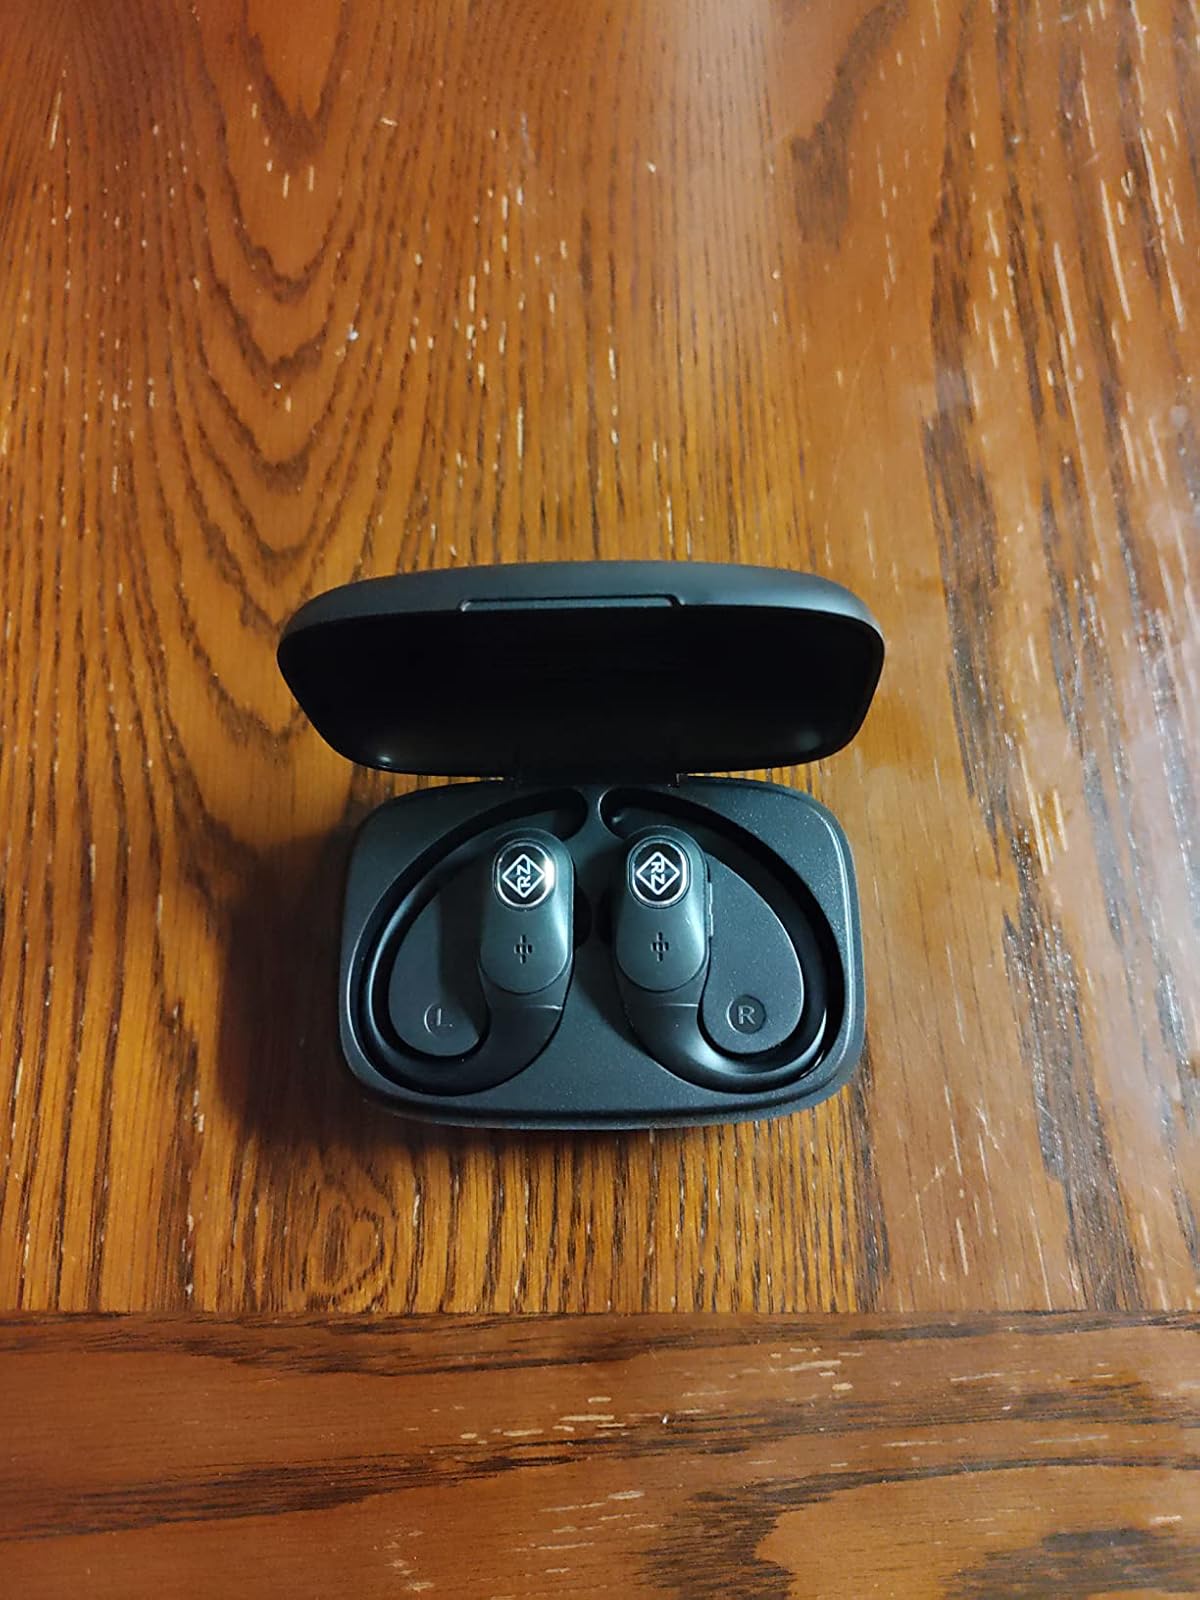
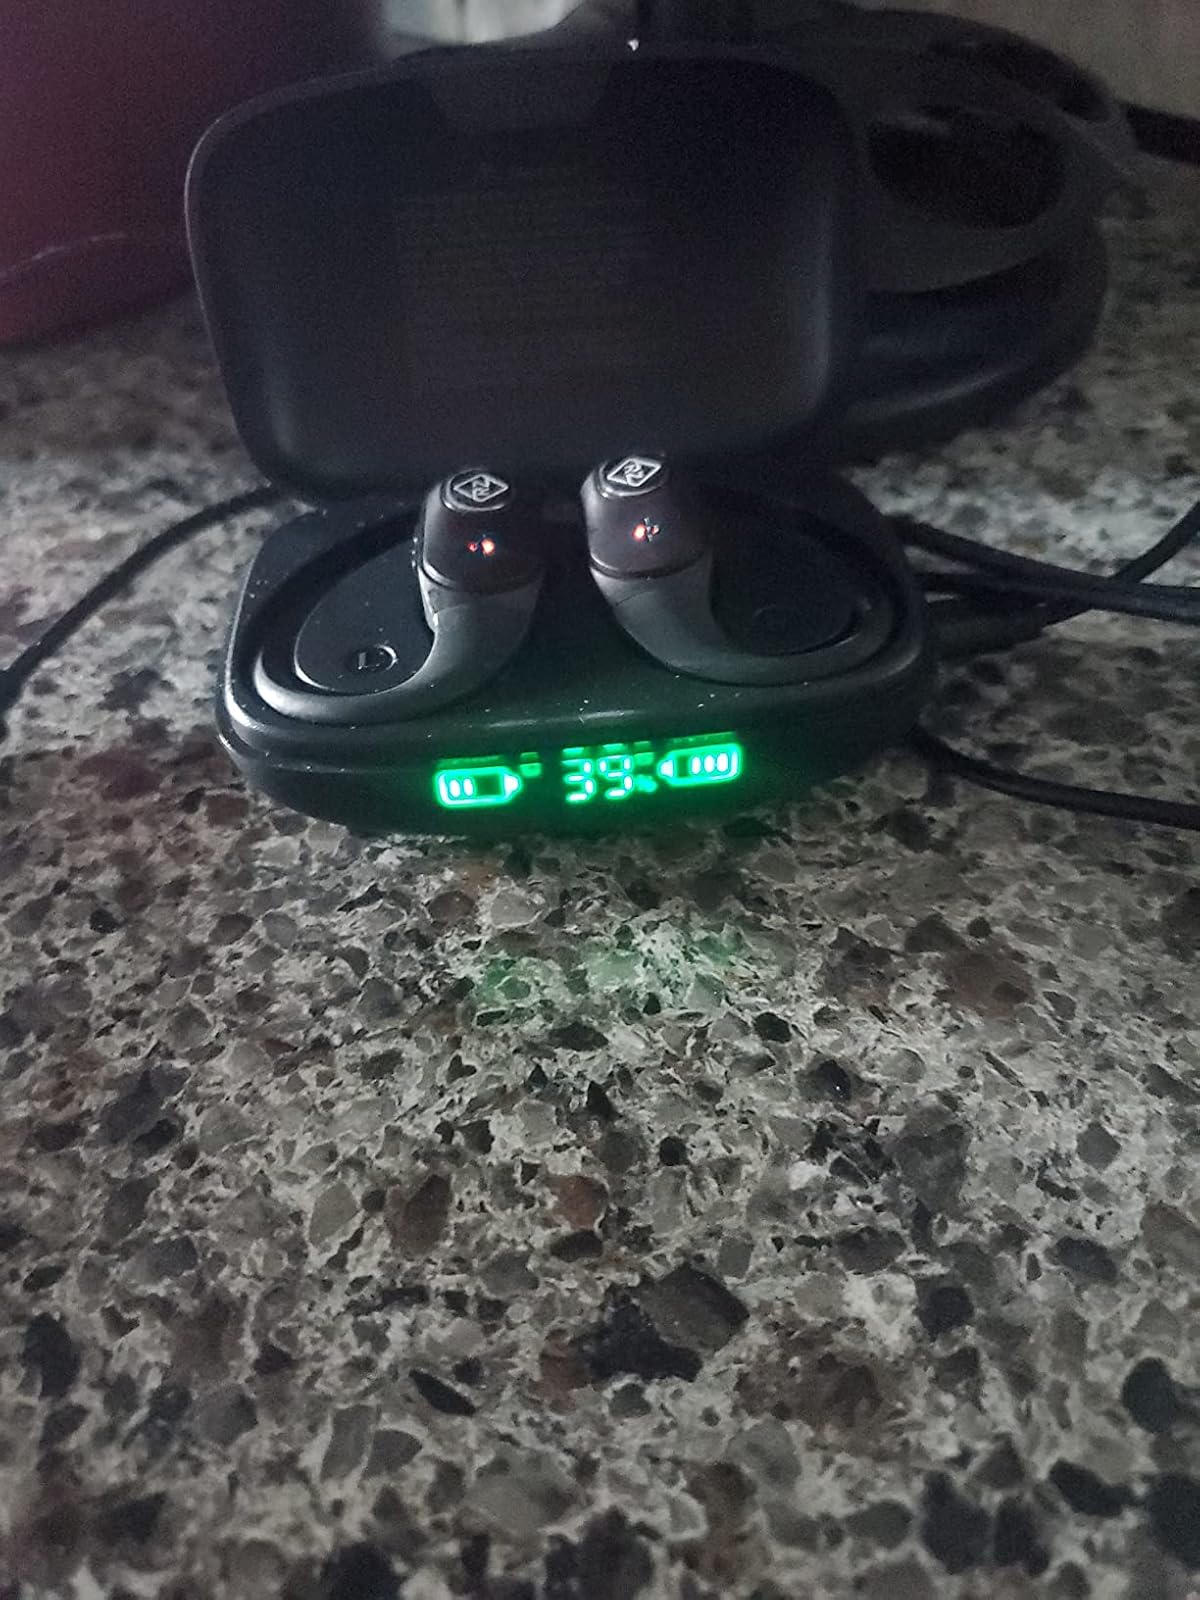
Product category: earbuds
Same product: yes